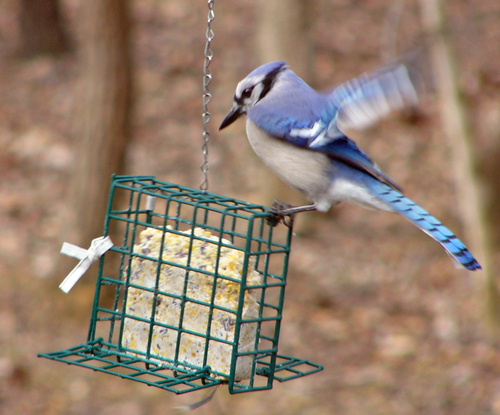
the bird has a black bill that is long and sharp.
a large bird with dark blue wings, and white belly.
this bird is various shades of blue, has a flat striped tail with a black cheek patch and a medium bill.
this grey breasted has a black superciliary and blue coverts.
this is a blue and white bird with a white breast, pointed head and a pointed black bill.
this bird has wings that are blue and has a black bill
this bird has wings that are blue and has a white bellya blue bird with a white breast and a short pointed black beak.
this bird has wings that are blue and has a white belly
this bird has wings that are blue and has a white belly
Species: Blue Jay